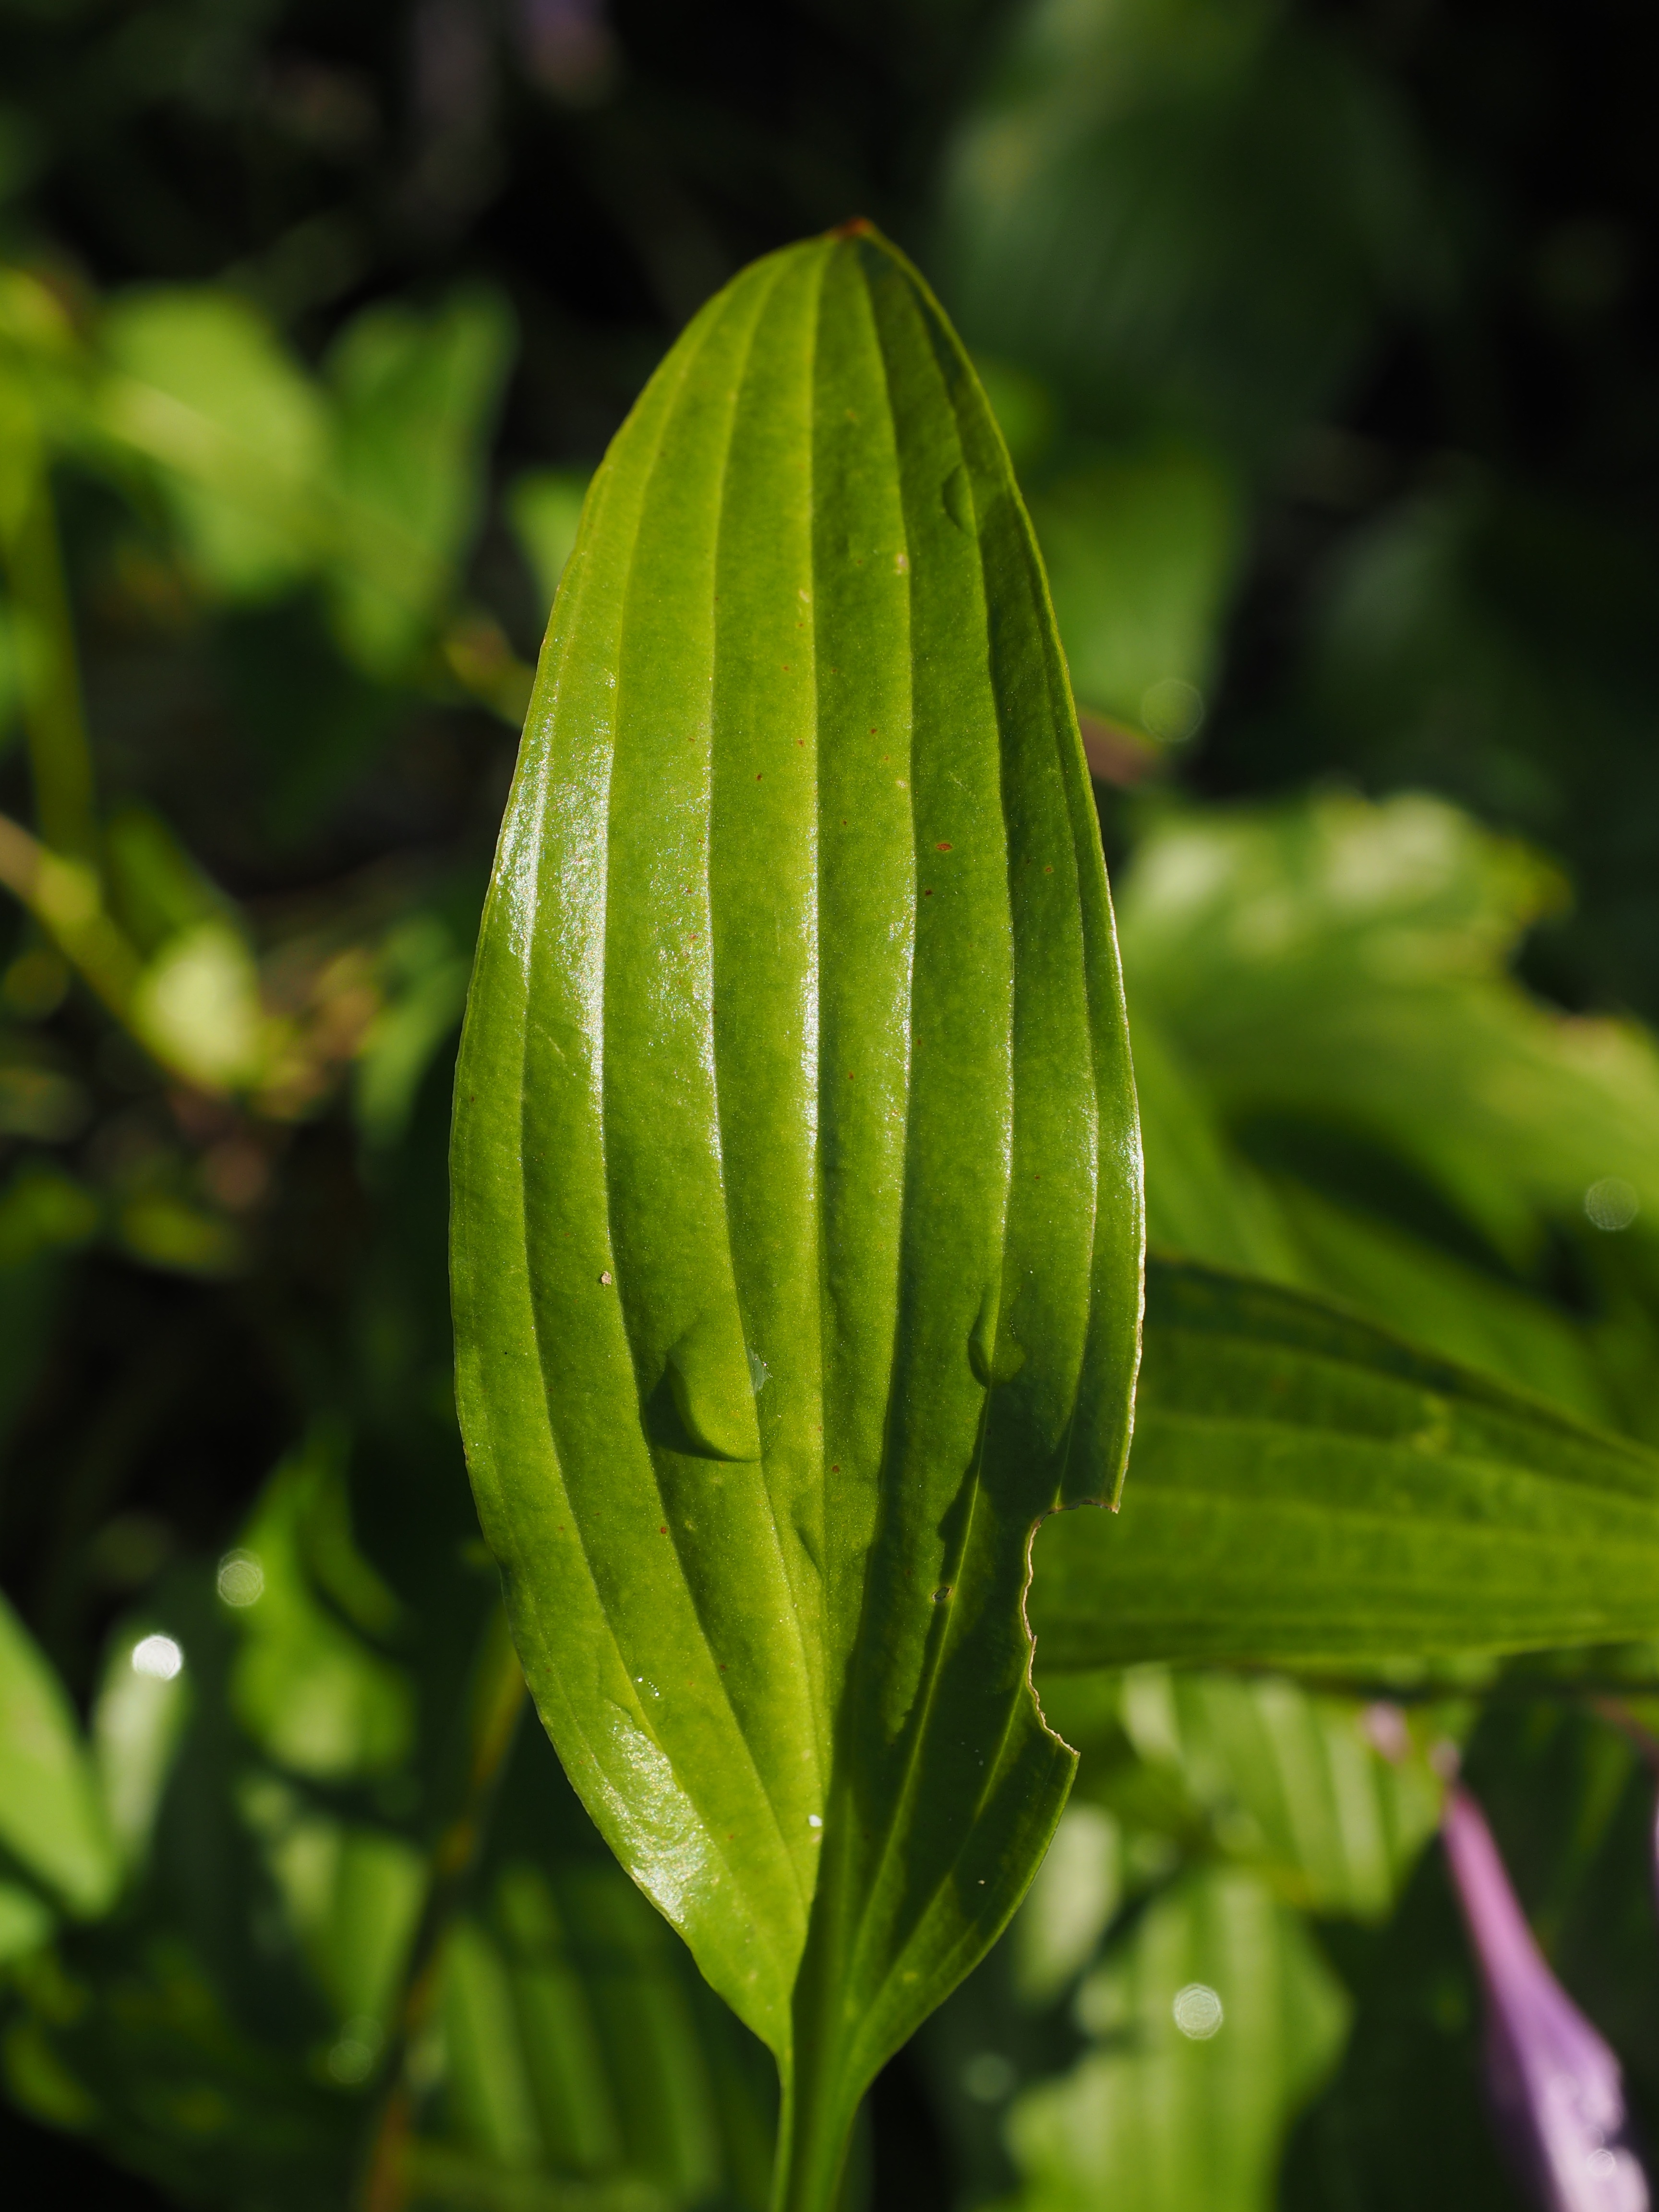
plant, leaf, flower, green, produce, botany, flora, wildflower, shrub, liliaceae, bud, macro photography, flowering plant, leaf veins, plantain lily, sweetheart lily, agavengew chs, leaf foliage plant, plant stem, land plant, hosta performed, funkia spreng, hosta longipes